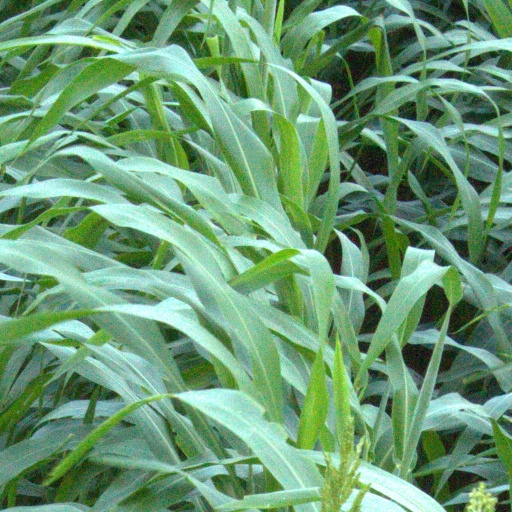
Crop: sorghum